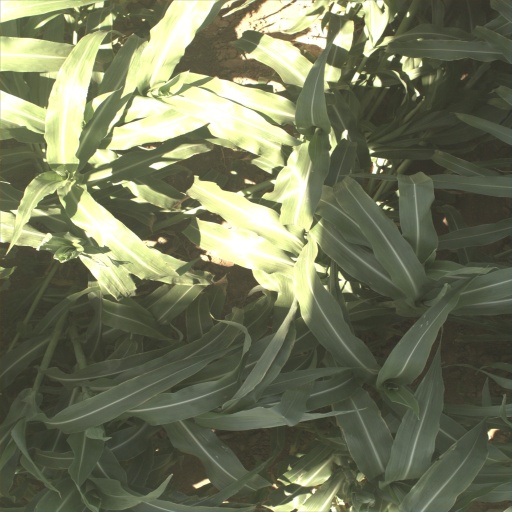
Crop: sorghum